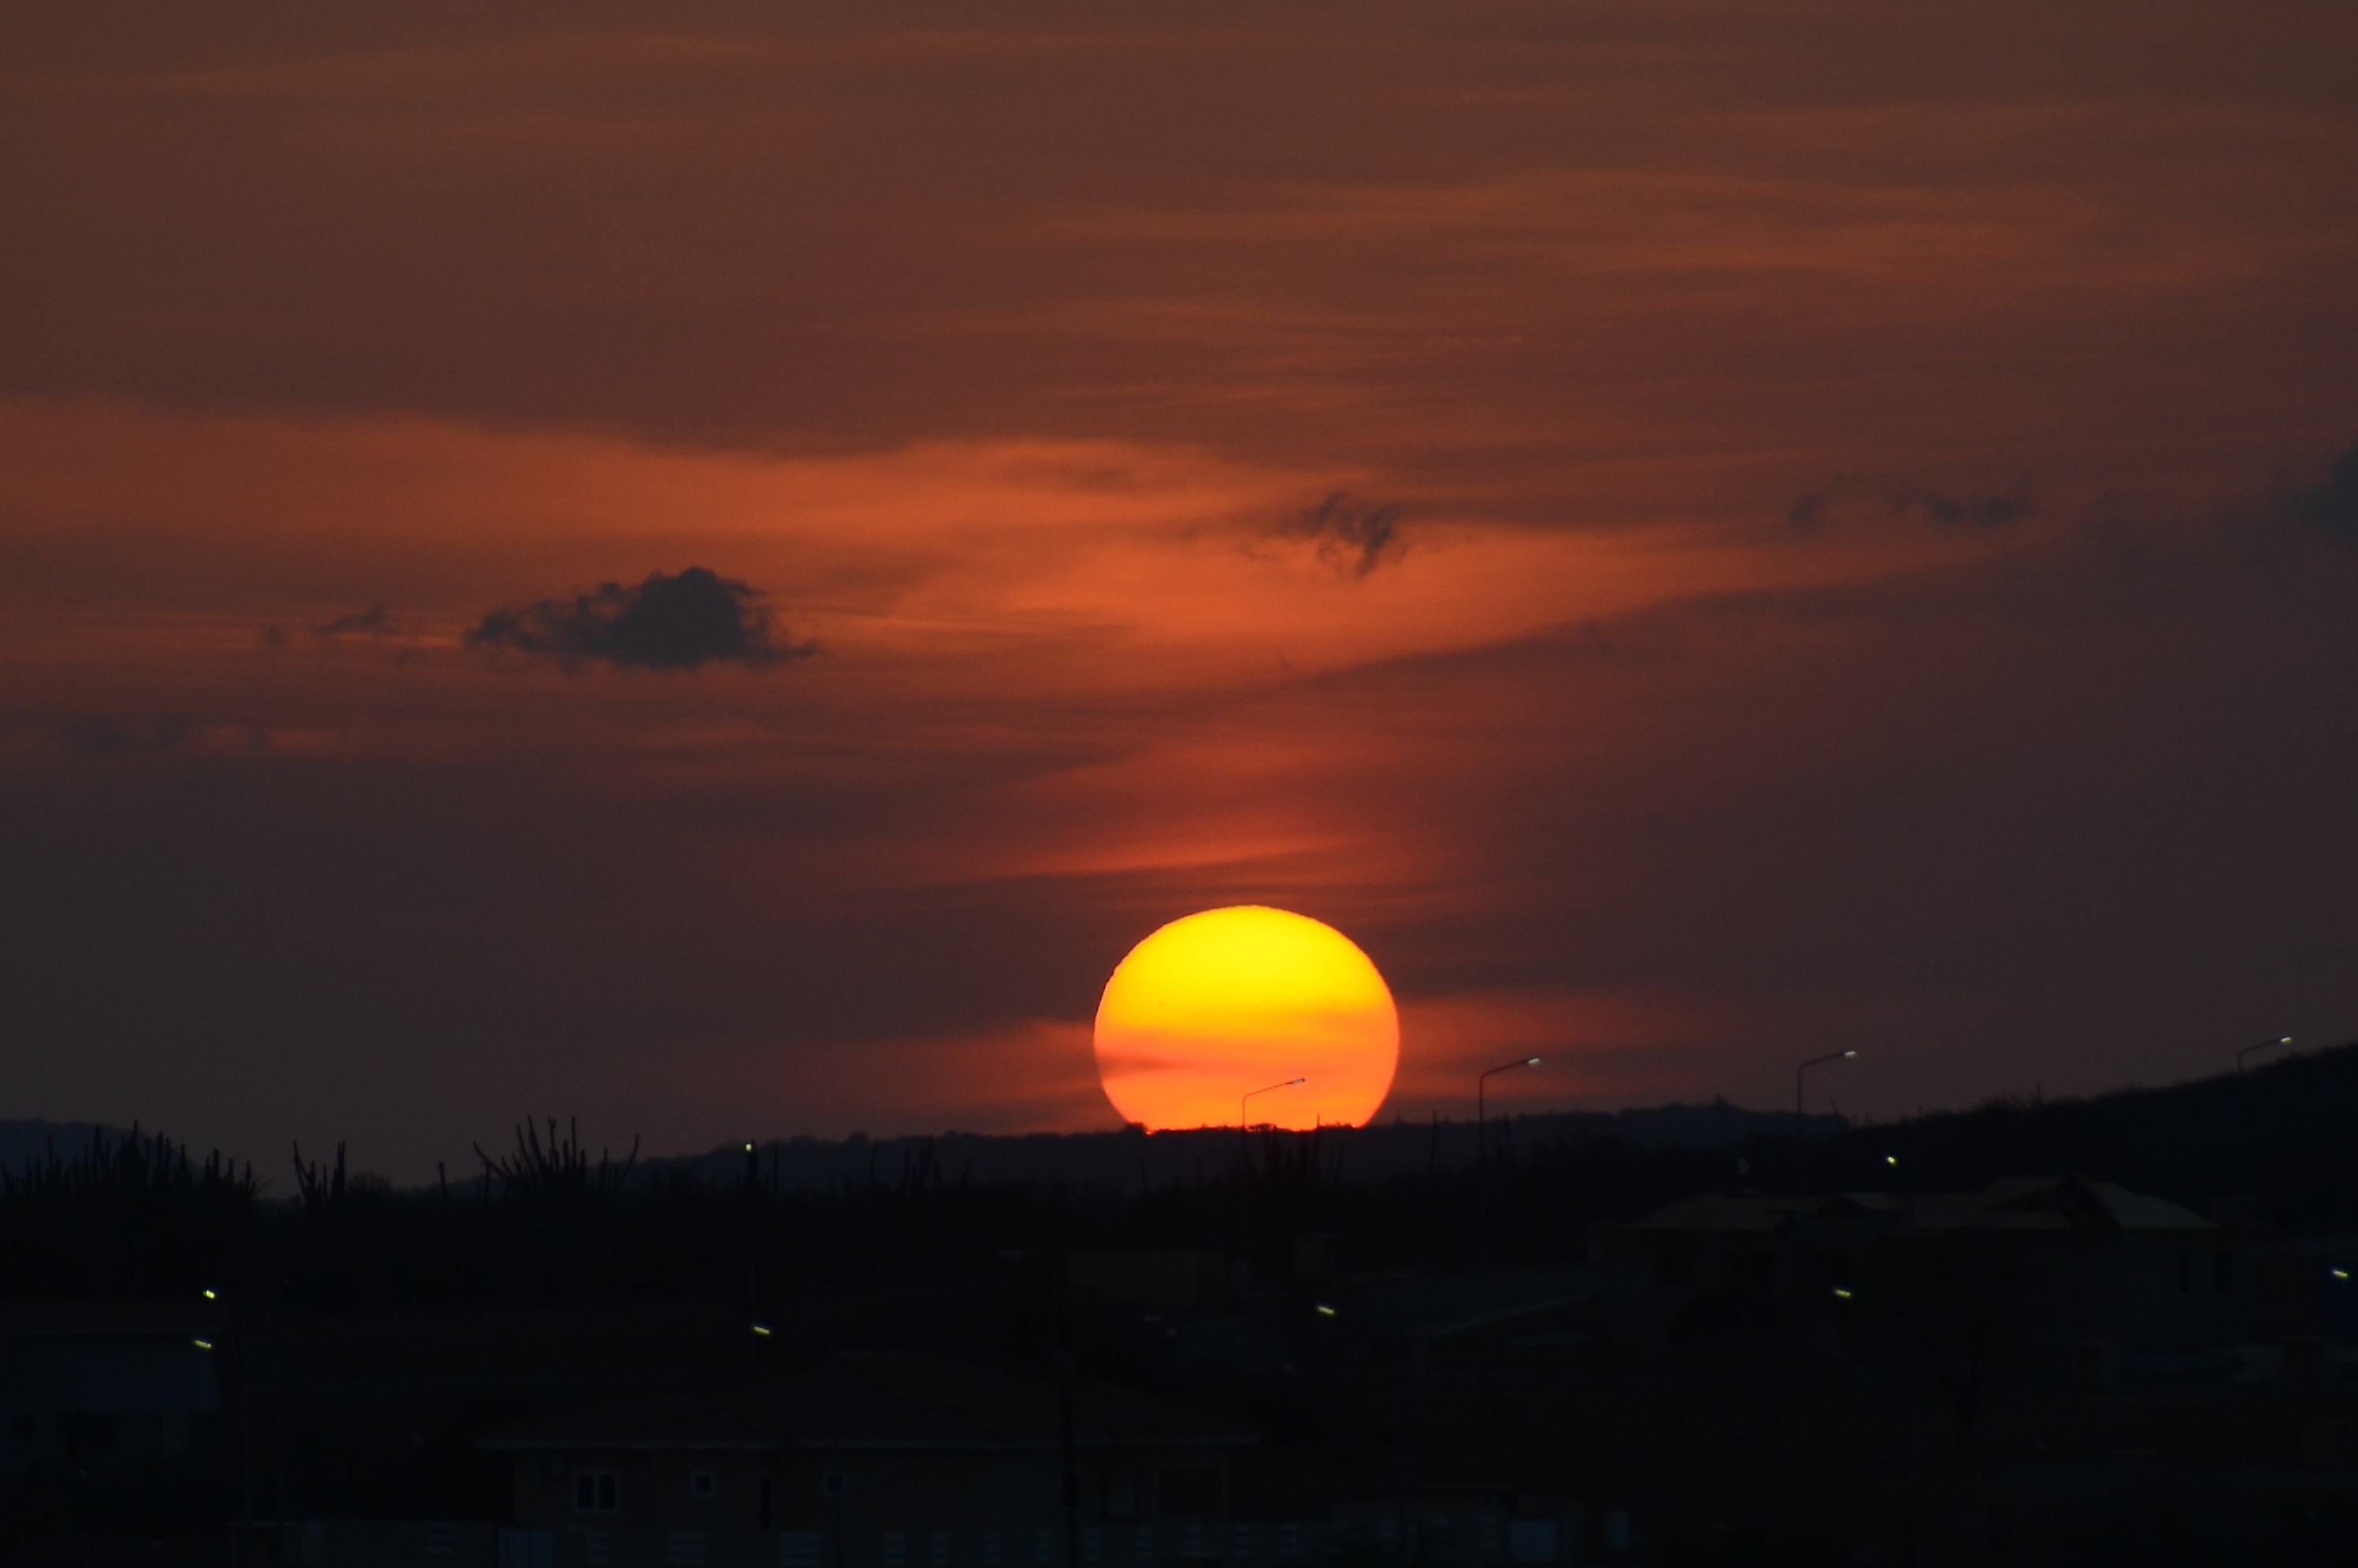
horizon, cloud, sky, sun, sunrise, sunset, morning, dawn, atmosphere, dusk, evening, afterglow, curacao, red sky at morning, big mountain